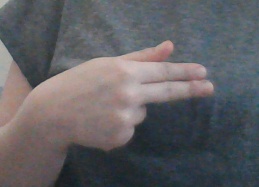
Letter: ghain